Bonza

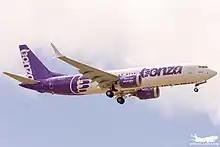
A Bonza Boeing 737 MAX 8 landing at Avalon Airport after a test flight in December 2022.

Bonza initially revealed its intention to begin flying by early 2022. However, its first routes were only announced in February 2022, and the airline did not receive its air operator's certificate (AOC) from the Civil Aviation Safety Authority until 12 January 2023.